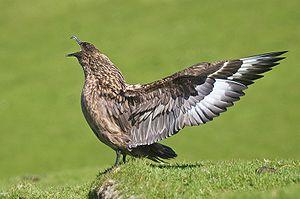
Les Shetland sont un archipel britannique situé en Écosse. Formés d'une centaine d'îles, il s'agit d'un archipel subarctique, au nord des Orcades, au sud-est des îles Féroé et à l'ouest de la Norvège, entre l'océan Atlantique à l'ouest et la mer du Nord à l'est.
Le Grand Labbe, dit aussi Skua ou Grand Skua, est une espèce d'oiseaux de la famille des Stercorariidae, la plus grande espèce de labbe. Il fréquente les mers et rivages de l'Atlantique nord.